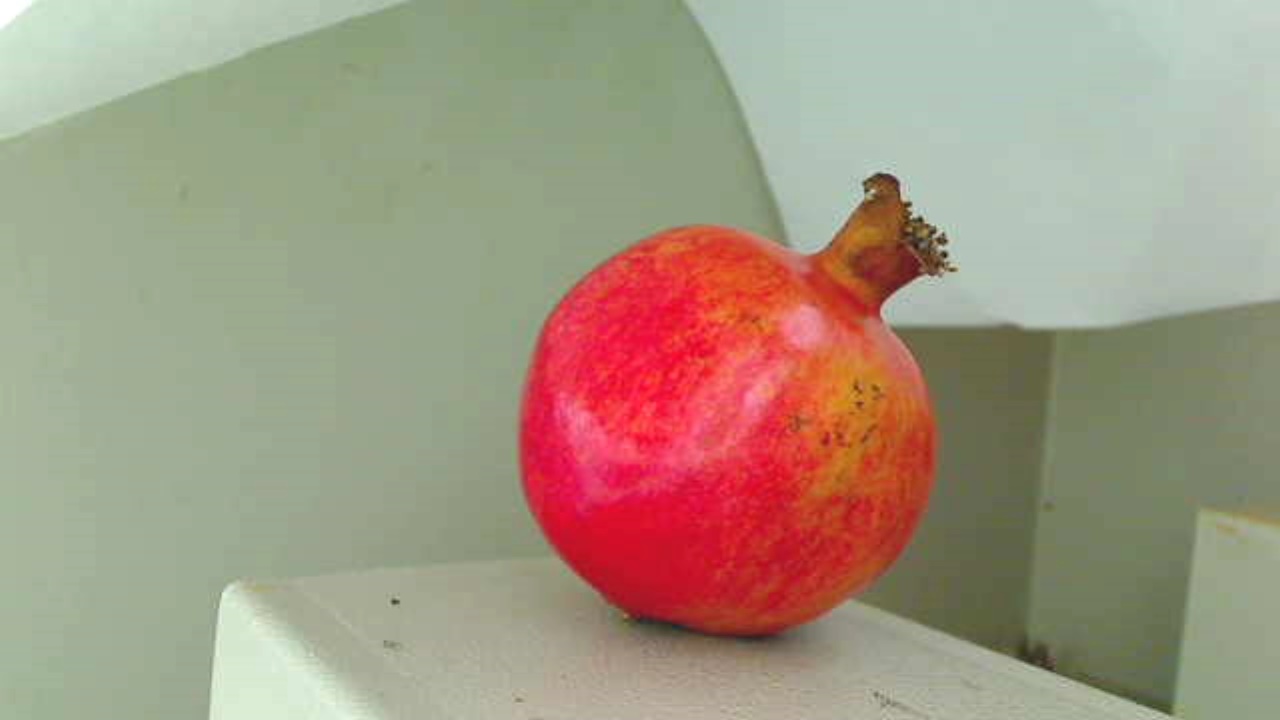
Grade: grade-3
Quality: quality-4